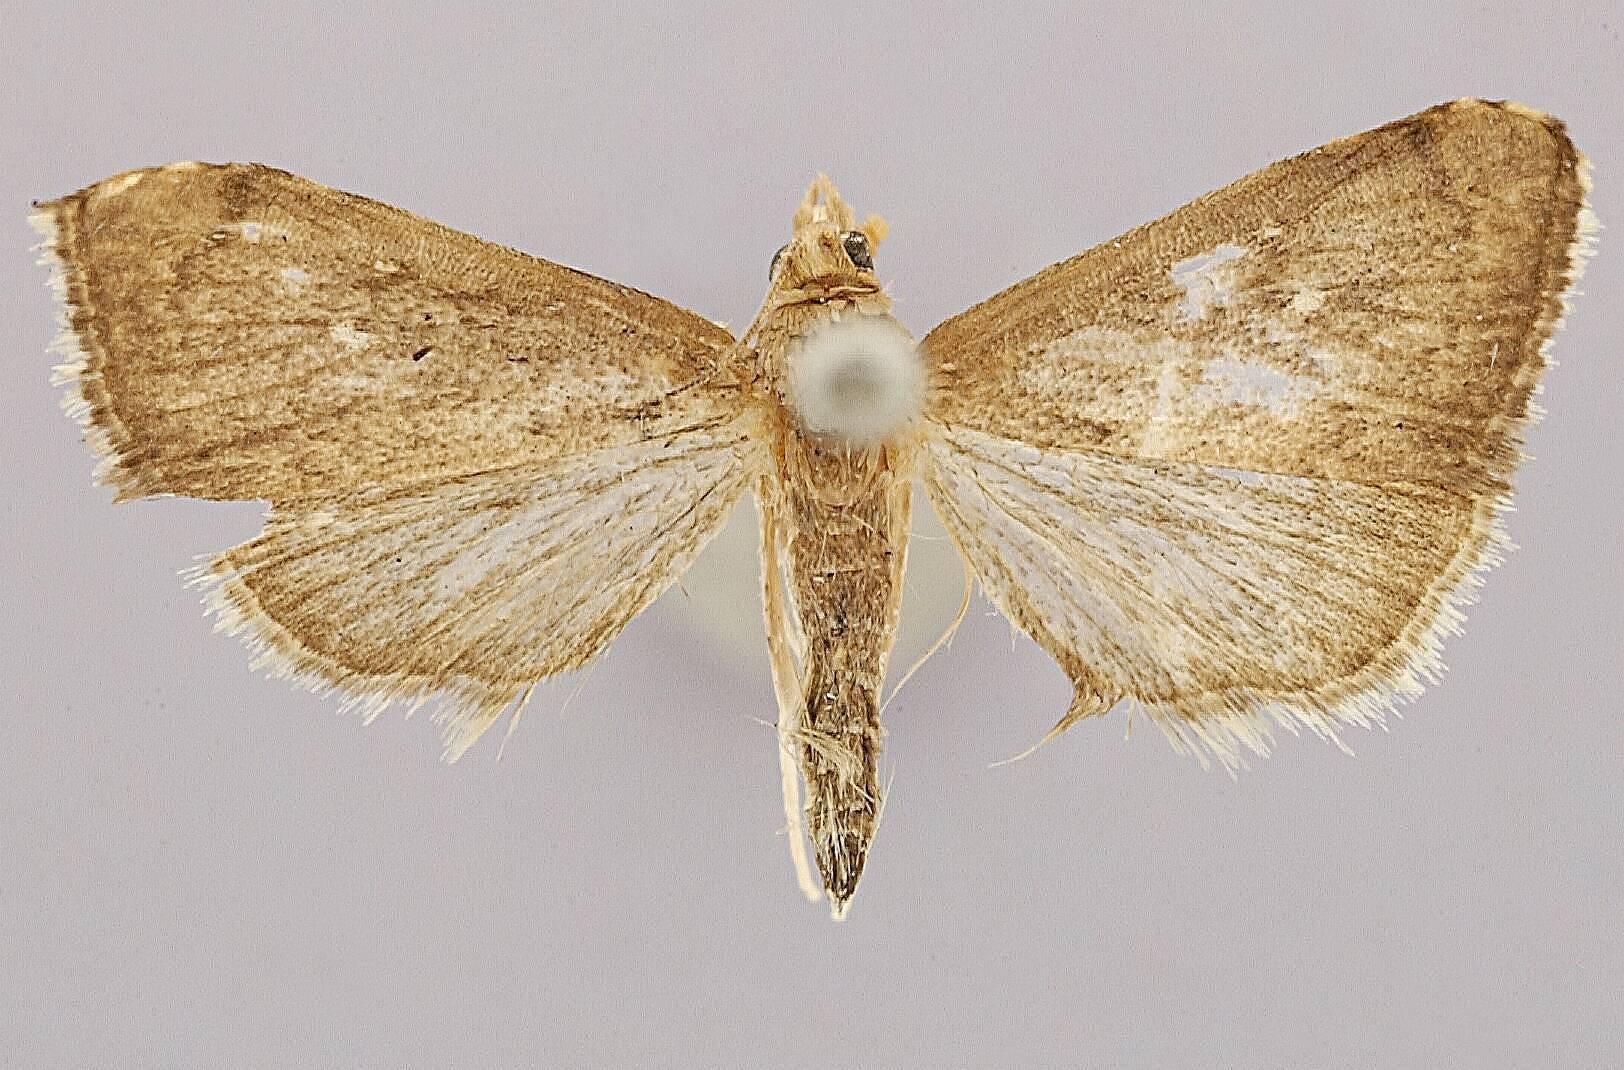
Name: Udea albipunctalis
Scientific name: Udea albipunctalis Dognin
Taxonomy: Animalia, Arthropoda, Insecta, Lepidoptera, Pyralidae
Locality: Environs de Loja; Equateur, Loja, Ecuador
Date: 1889